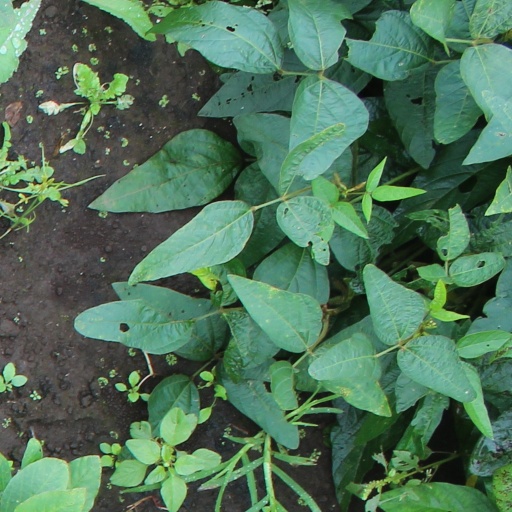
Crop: soybean